Elvis and Anabelle

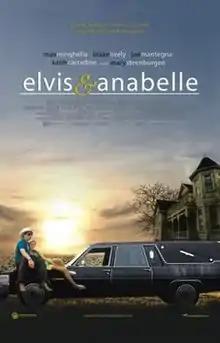
Promotional release poster

Elvis and Anabelle is an American romantic drama film written and directed by Will Geiger. It stars Blake Lively, Max Minghella, Joe Mantegna, Mary Steenburgen, and Keith Carradine. The film premiered on March 10, 2007, at the South by Southwest film and music festival in Austin, Texas, and later premiered on HBO in 2012.